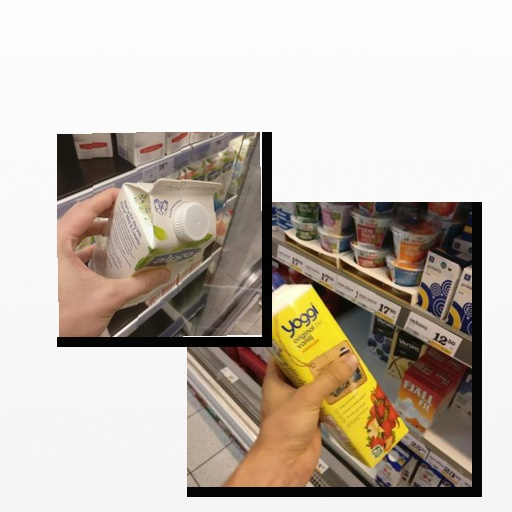
Food items: soyghurt, strawberry_yogurt